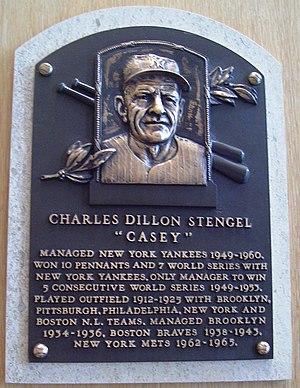
Les Mets de New York sont une franchise de baseball de la Ligue majeure de baseball située dans le Queens à New York. Surnommée The Amazin's, la franchise des Mets est fondée en 1962 et évolue depuis 2009 au Citi Field. Ils font partie de la division Est de la Ligue nationale.